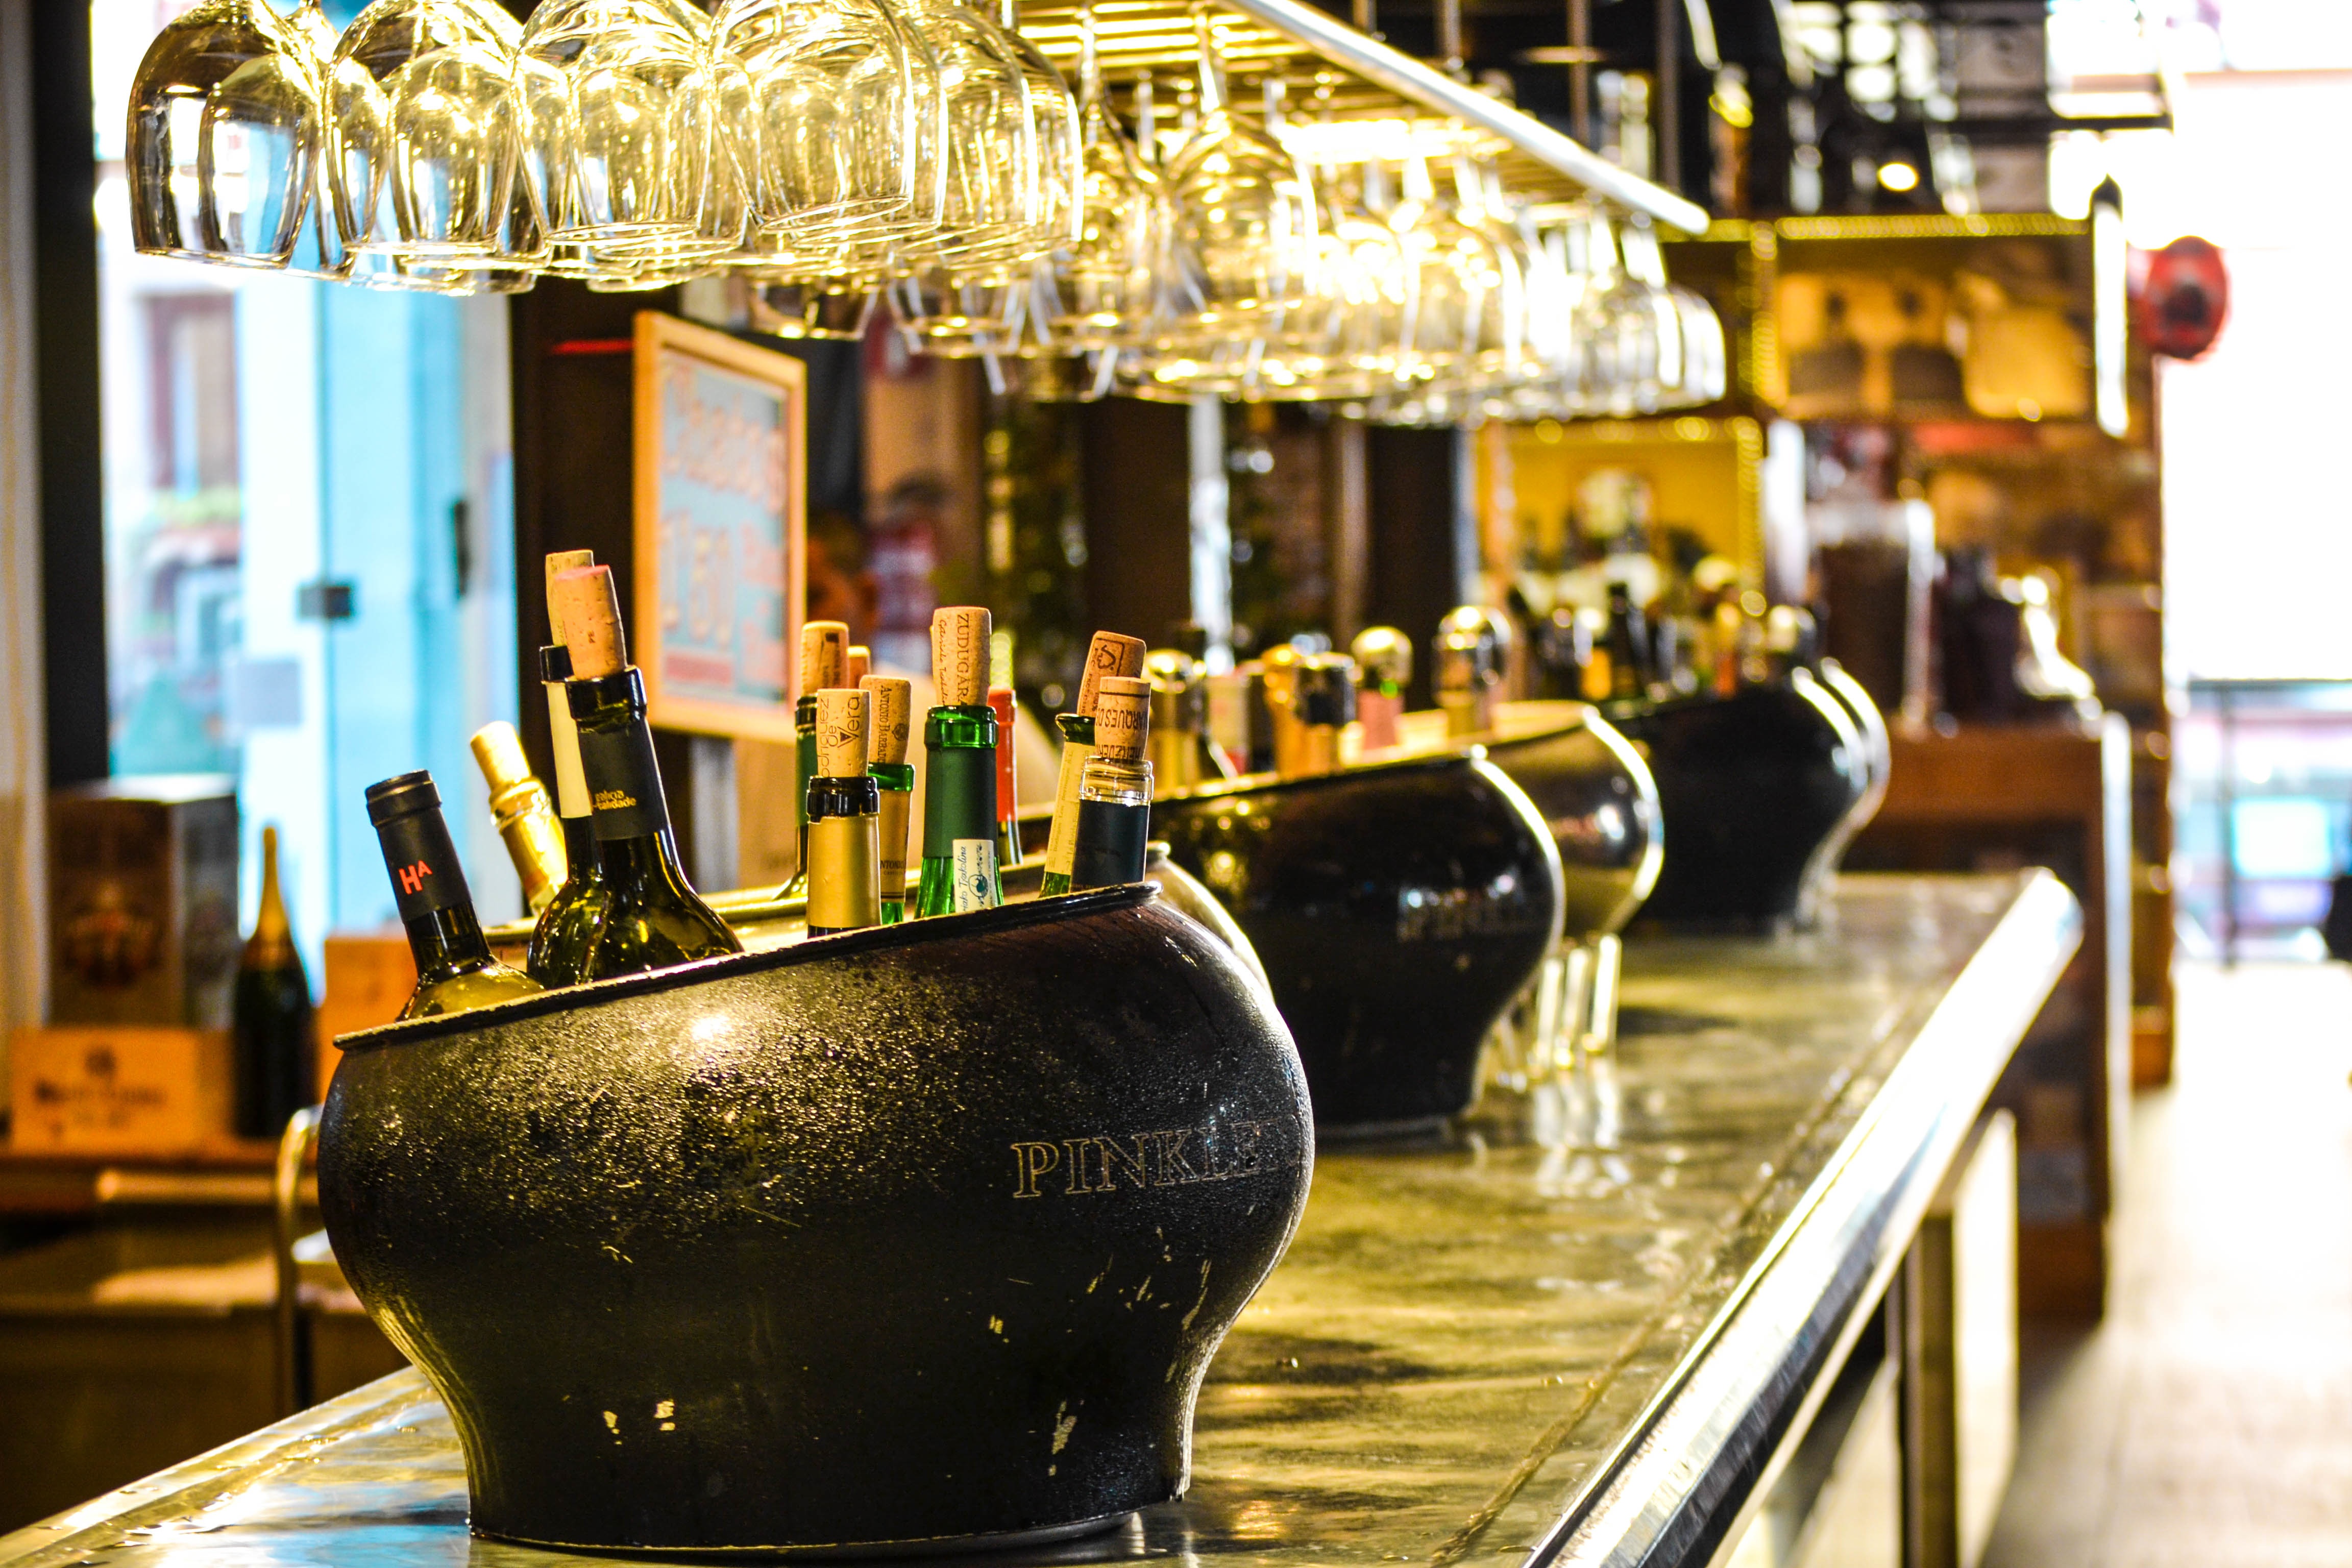
wine, restaurant, bar, drink, bottle, liquor